Question: Please indicate a possible affordance area of baseball bat that can be used for holding
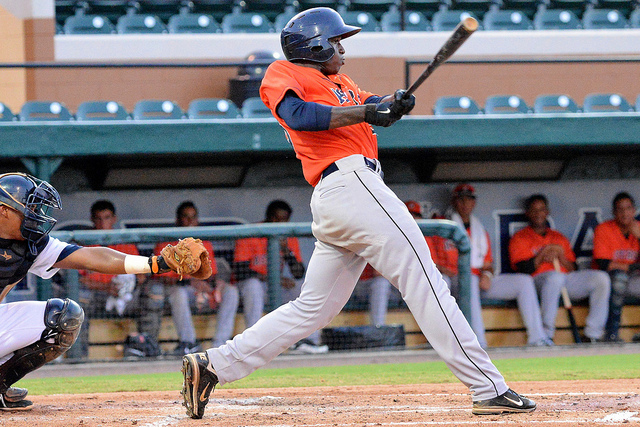
Answer: [370.345, 44.815, 449.933, 126.233]